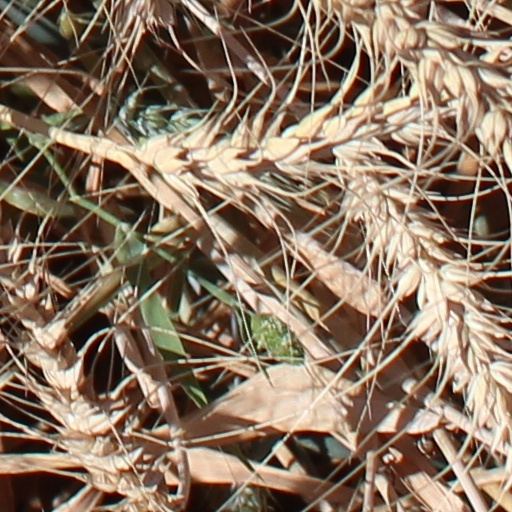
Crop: wheat